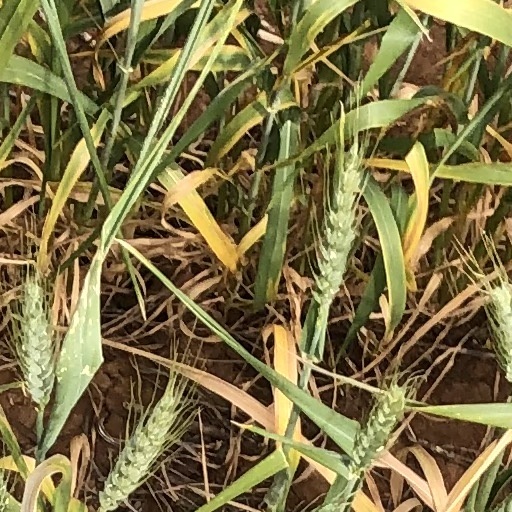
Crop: wheat